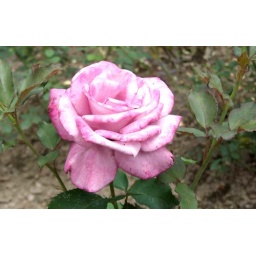
A pink flower at a park near my house. Think it was taken summer 2006